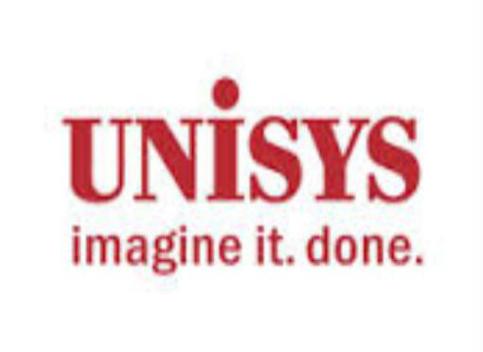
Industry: Others